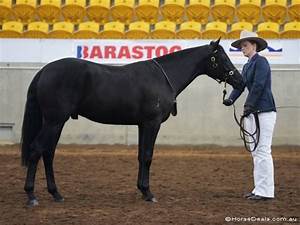
Label: cavallo